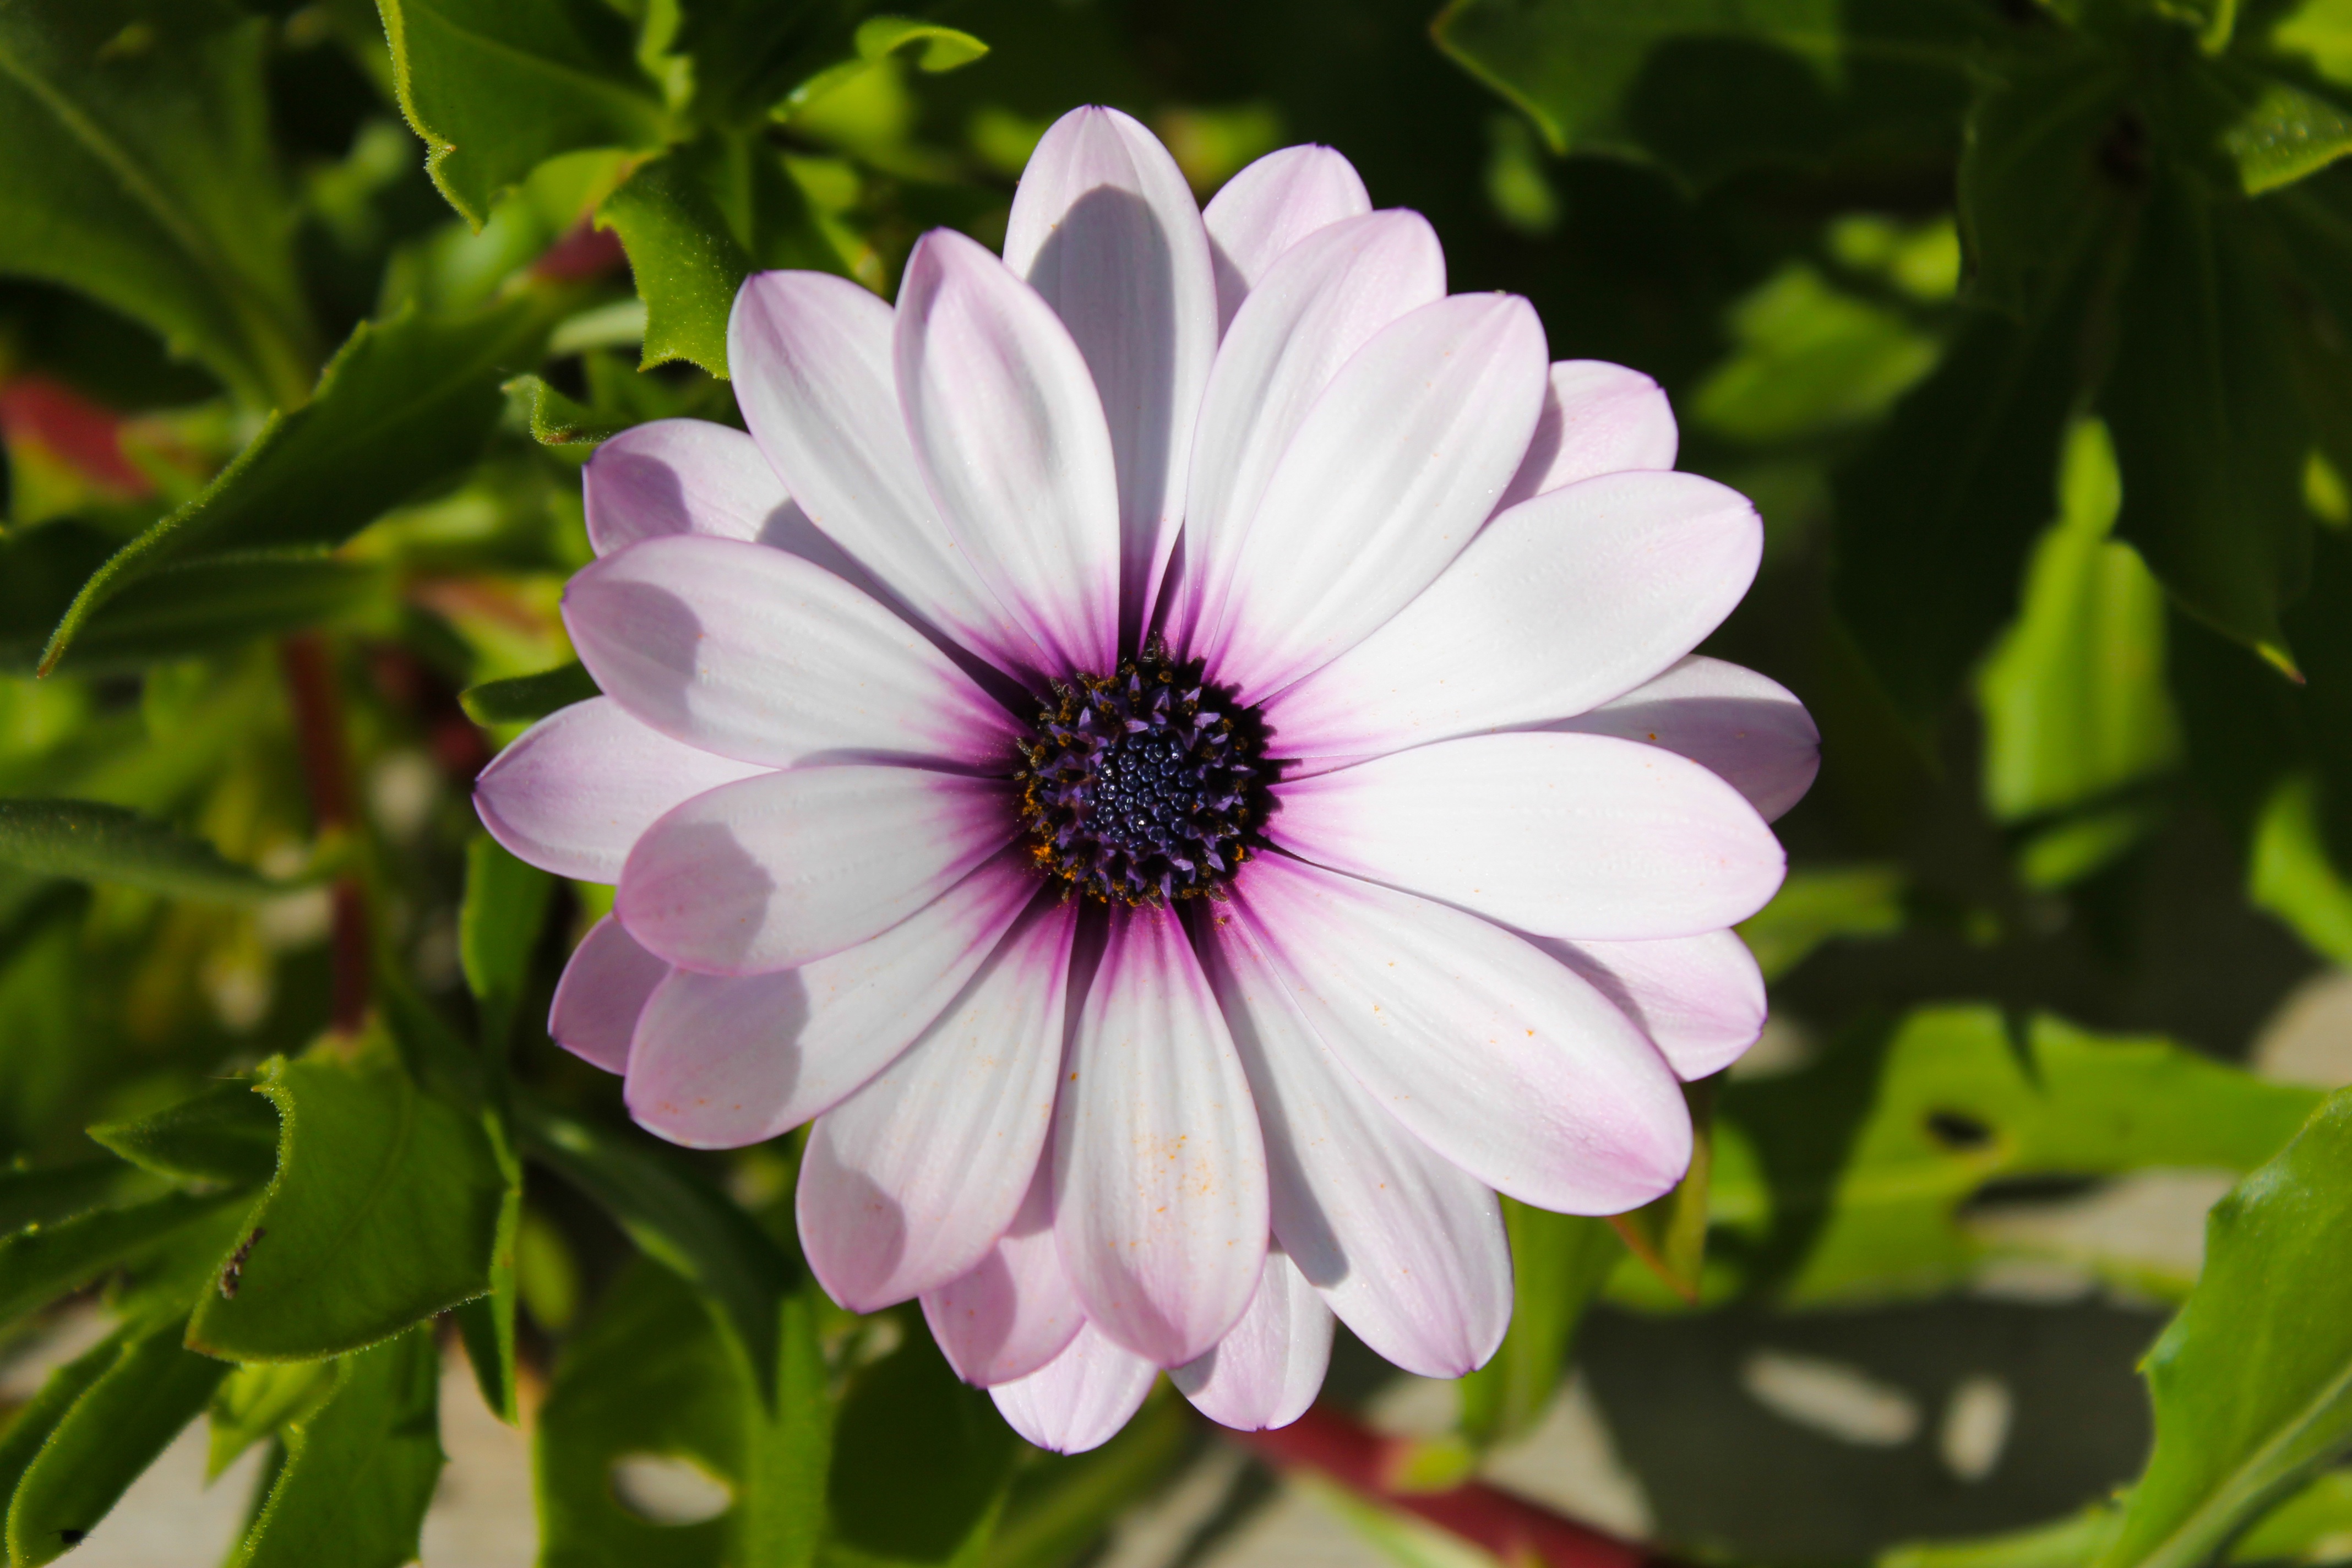
nature, blossom, plant, flower, purple, petal, bloom, daisy, botany, close, flora, wildflower, close up, macro photography, flowering plant, daisy family, annual plant, land plant, garden cosmos